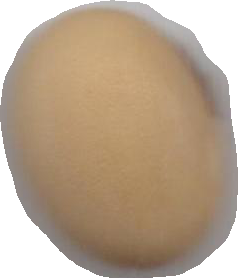
Variety: Anjasmoro